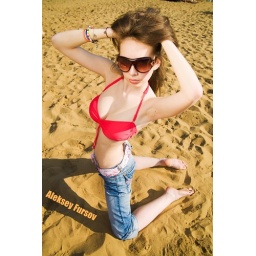
Young beautiful woman in red bikini, jeans and sunglasses at beach